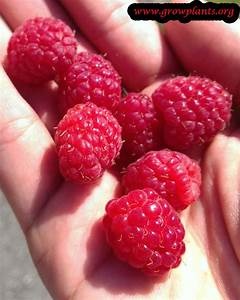
Label: raspberry